Sam Tai Tsz Temple and Pak Tai Temple

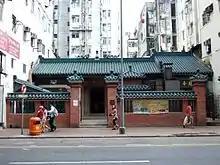
Sam Tai Tsz Temple and Pak Tai Temple complex.

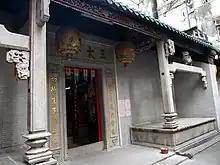
Sam Tai Tsz Temple.

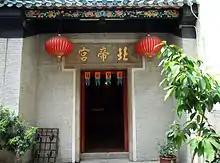
Entrance of Pak Tai Temple.

Sam Tai Tsz Temple and Pak Tai Temple is a complex of two temples in Nos.196 and 198, Yu Chau Street, Sham Shui Po, New Kowloon, Hong Kong. It is a place of worship dedicated to both Deities, Sam Tai Tsz and Pak Tai.